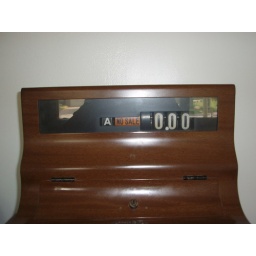
the numbers properly return to zero. Again, I can see my front yard in the glass out the window